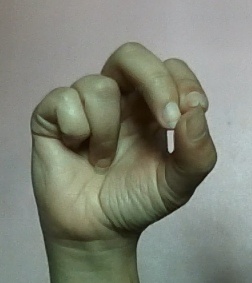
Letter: gaaf